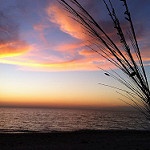
Label: sea